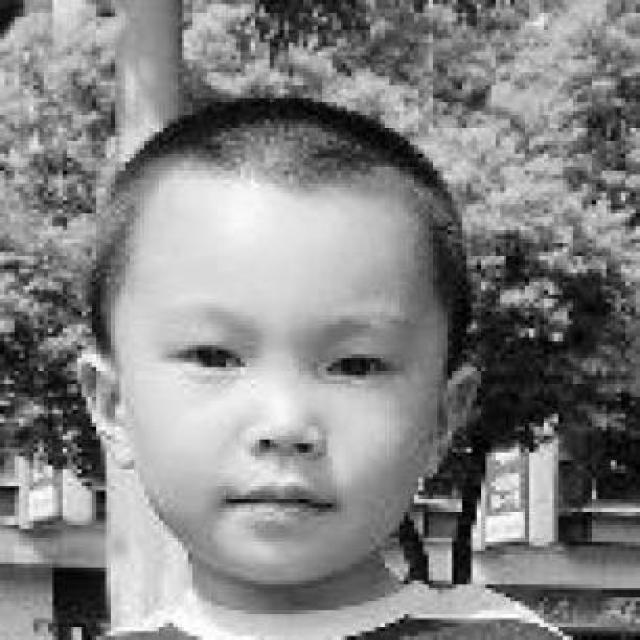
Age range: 0-12